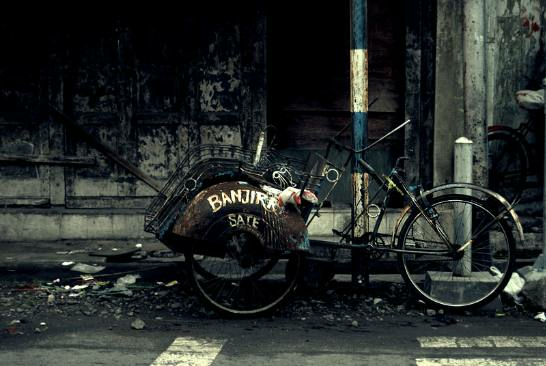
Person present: No